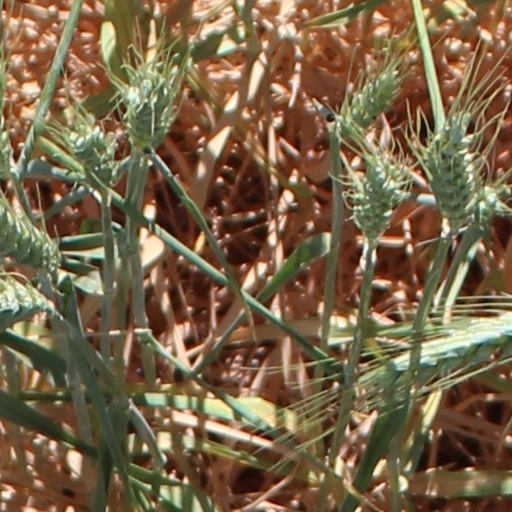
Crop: wheat